Ayesha Harruna Attah

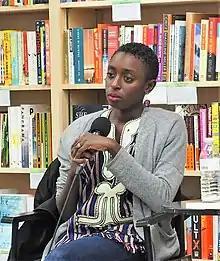

Ayesha Harruna Attah (born December 1983) is a Ghanaian-born fiction writer. She lives in Senegal.